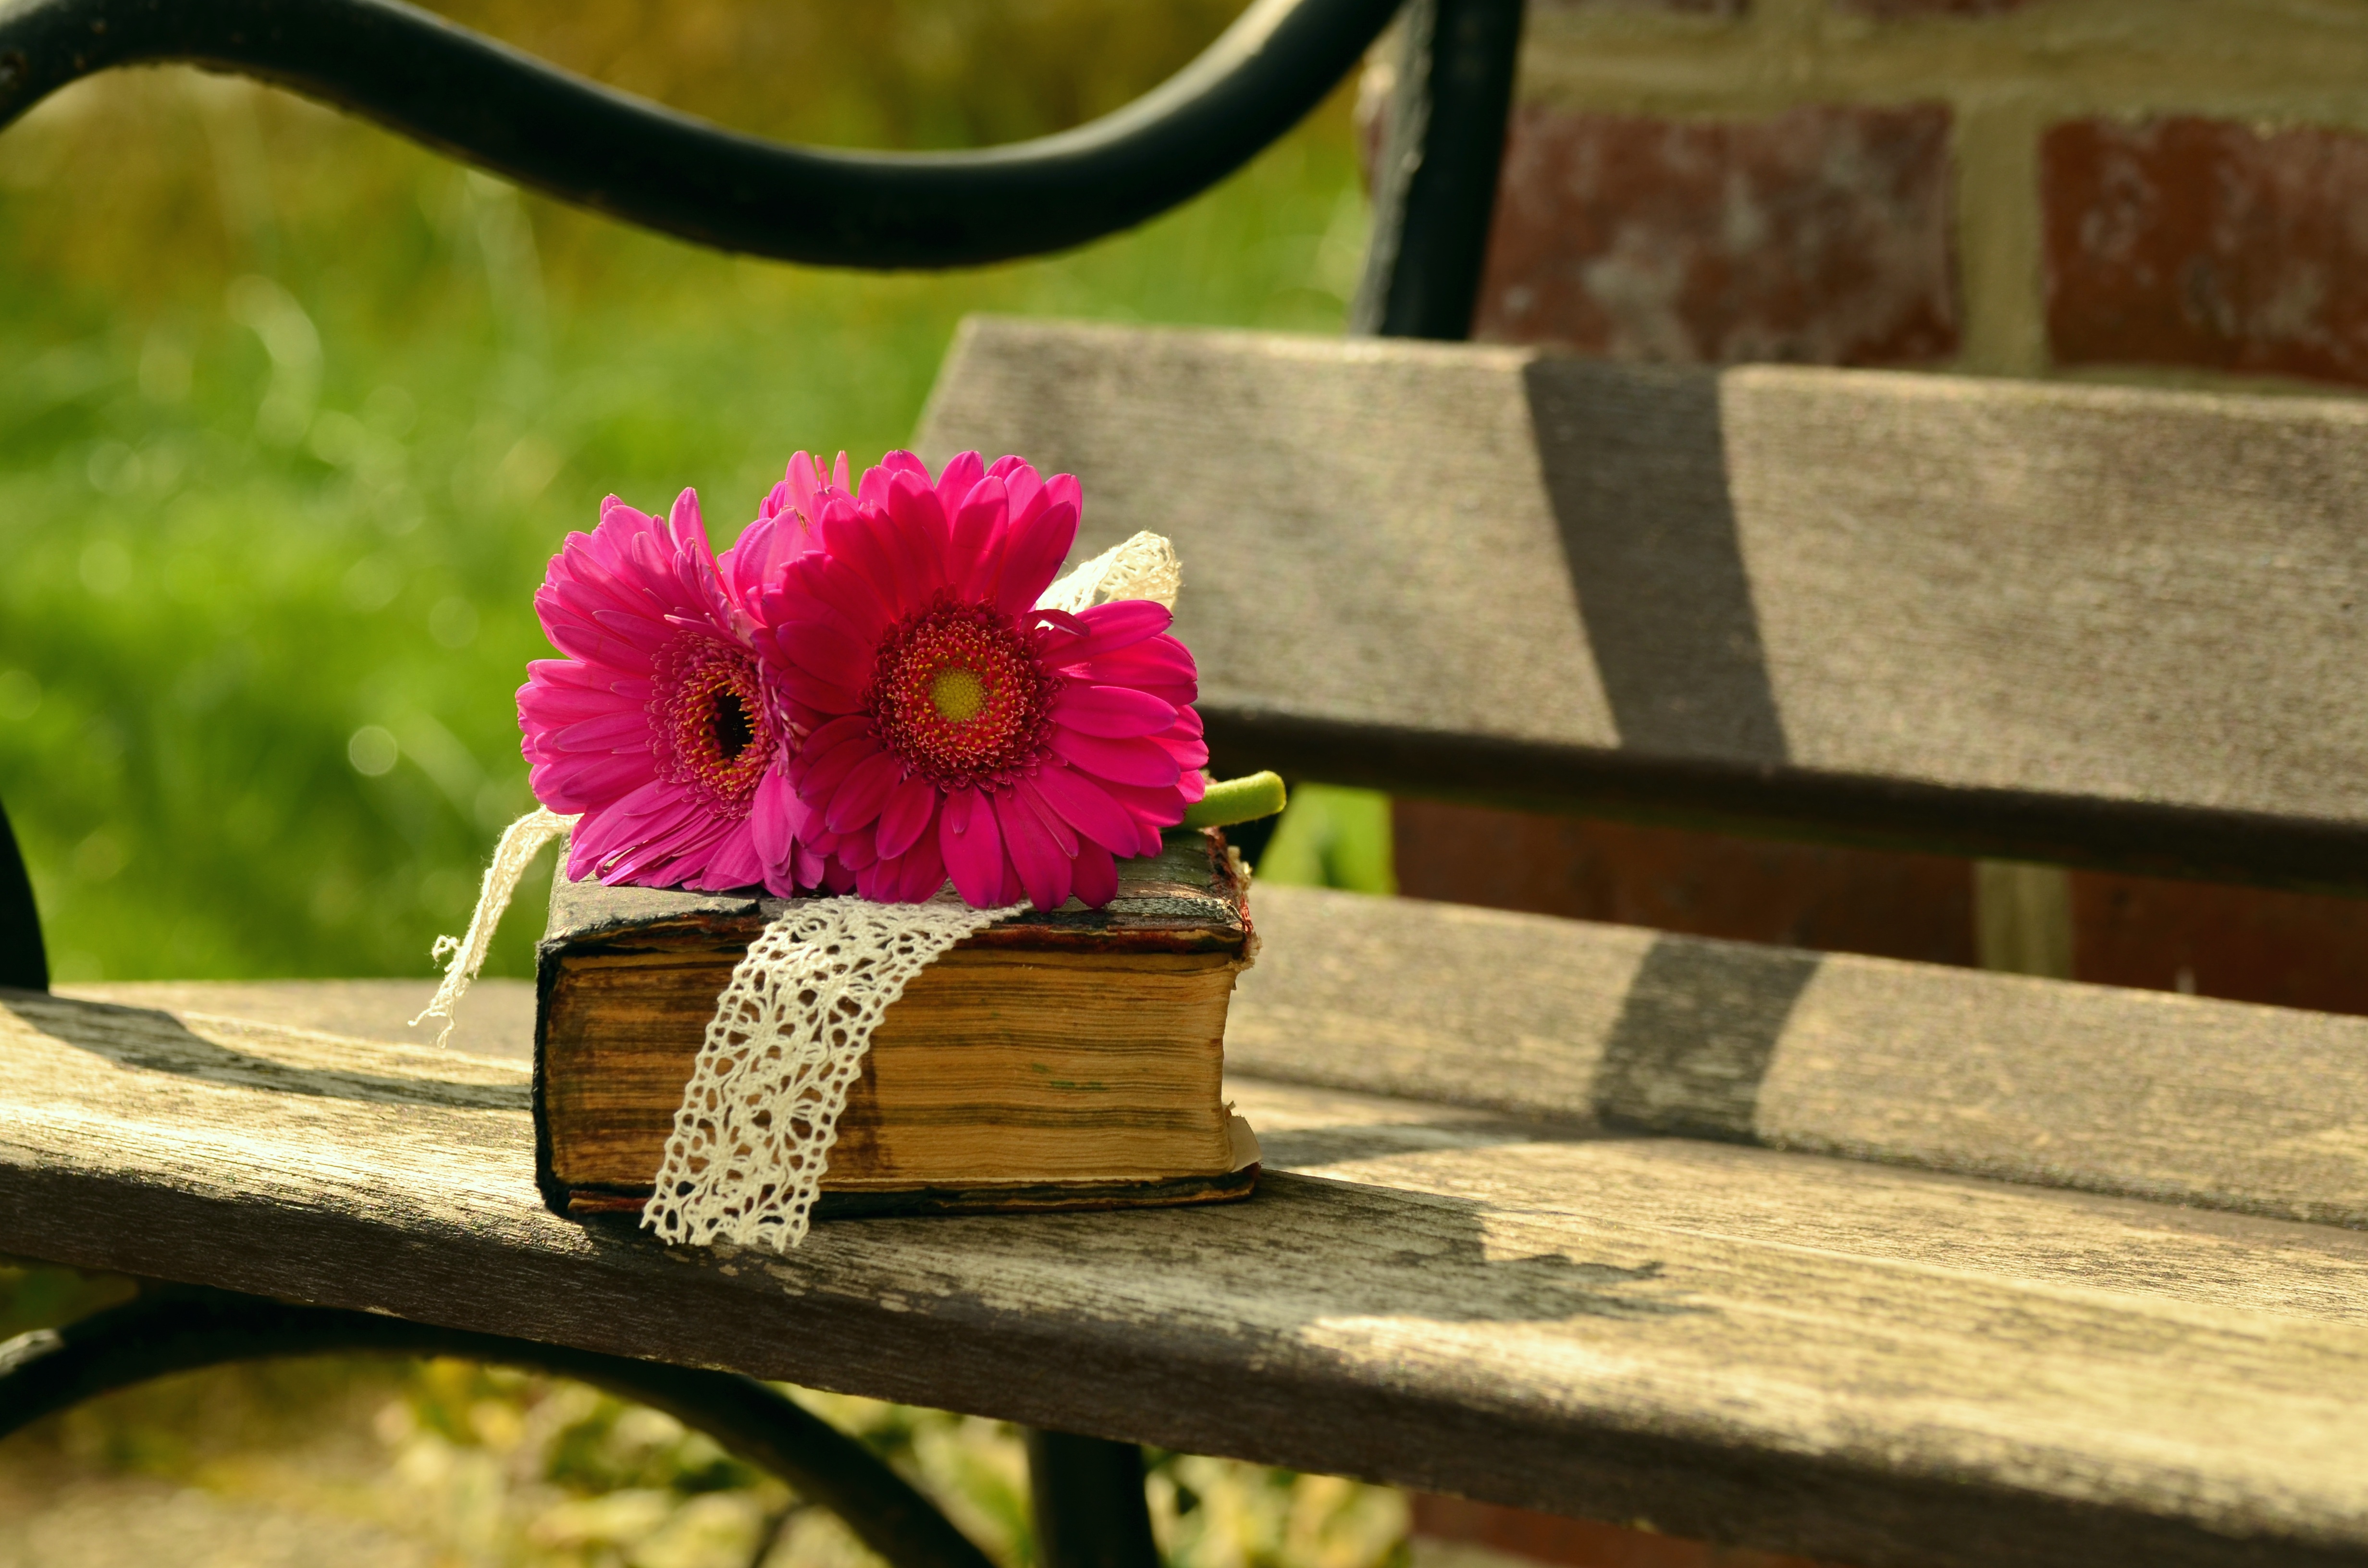
blossom, book, read, plant, wood, photography, leaf, flower, petal, bloom, spring, green, red, relax, color, romantic, yellow, pink, flora, bible, close up, bank, gerbera, floristry, macro photography, flowering plant, flower bouquet, floral design, land plant, flower arranging